Benbecula

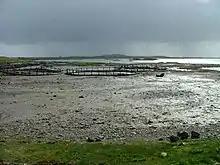
Fish cages

In the early 19th century, the leader of Clan Ranald, Ranald George MacDonald, got into severe financial difficulties. The family trust forbade him from even visiting Benbecula. His difficulties were compounded by the enormous debts which had been amassed by his grandfather, in support of Jacobite armies. In 1838, forced to sell his lands, Ranald sold them to Colonel John Gorden of Cluny.